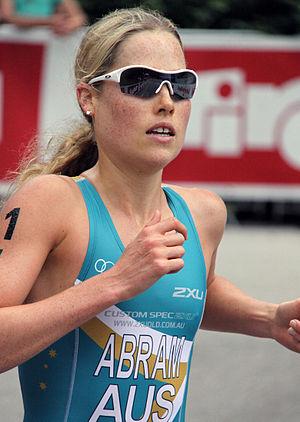
Felicity Abram, née le 16 août 1986 à Brisbane dans le Queensland est une triathlète professionnelle australienne, championne d'Océanie de triathlon en 2013.